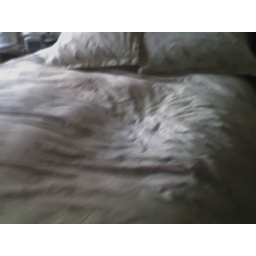
cat dent in bed